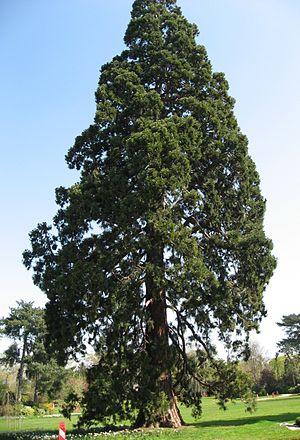
Le jardin du Pré-Catelan est un parc botanique du bois de Boulogne à Paris qui se trouve dans la zone du Pré Catelan.